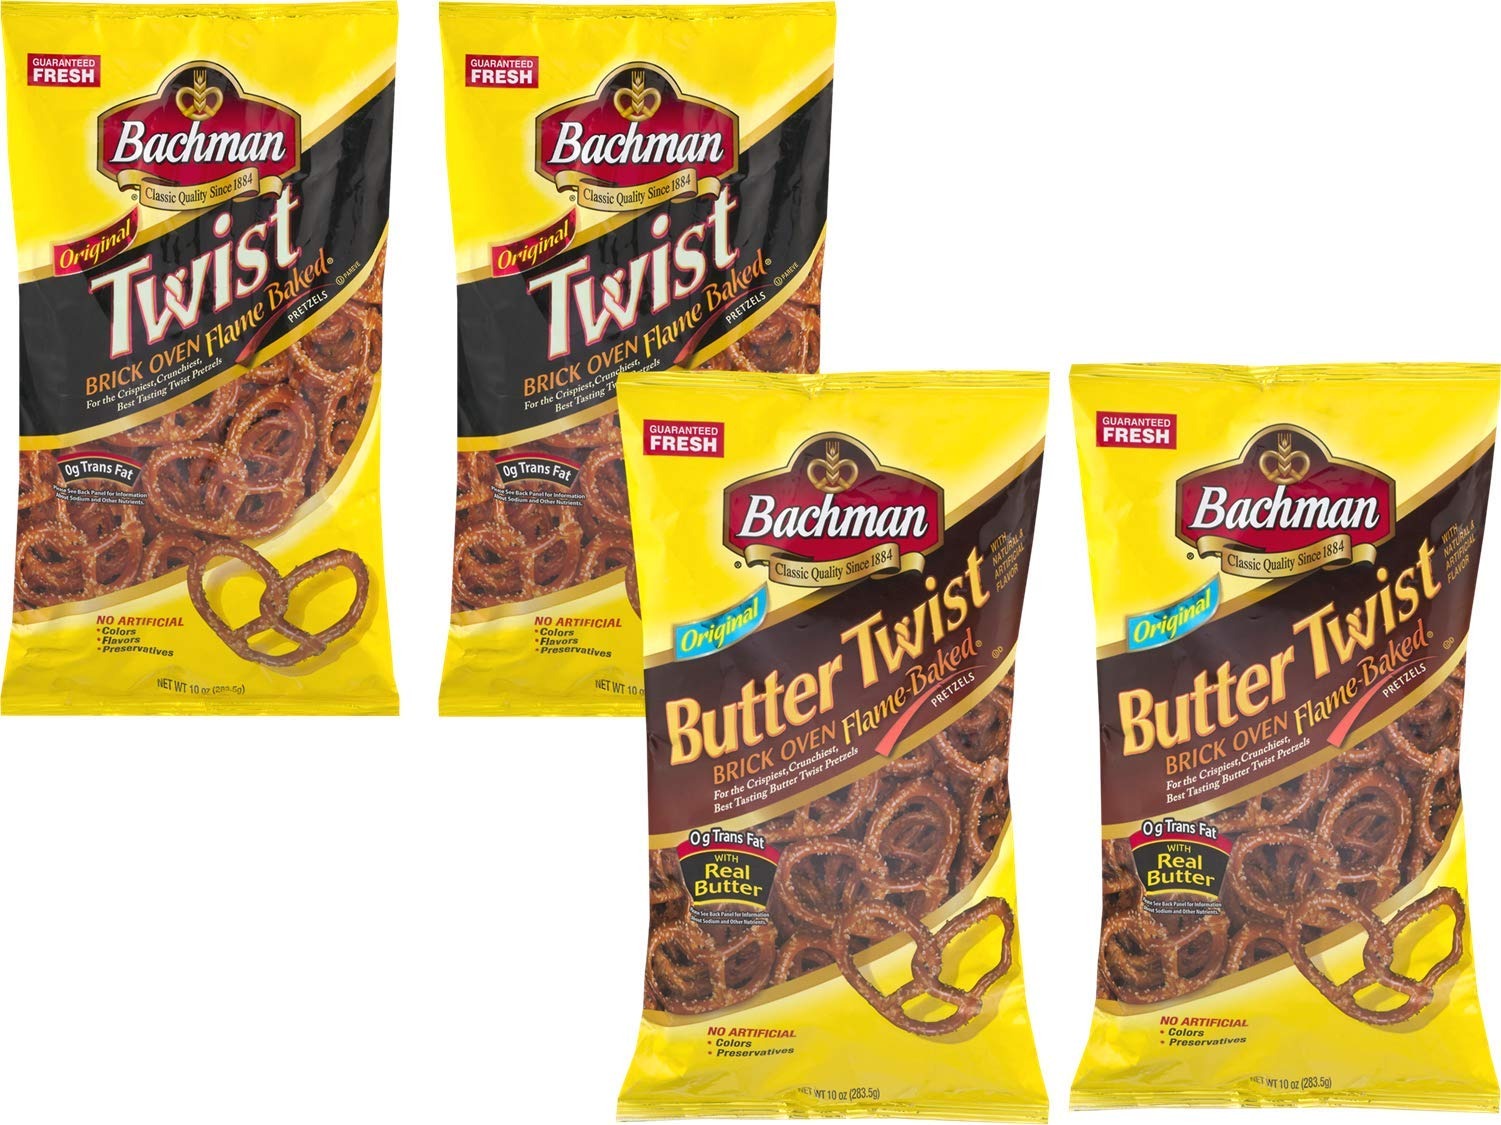
Item Name: Bachman Original Twist Pretzels 10 oz. Bag- Brick Oven, Flame Baked (Variety 4-Pack)
Bullet Point 1: Crispiest, Crunchiest, Best Tasting Twist Pretzel. Classic Quality Since 1884
Bullet Point 2: Convenient Variety Pack...Two Original and Two Butter Pretzels.
Bullet Point 3: NO PRESERVATIVES, NO TRANS FAT - Bachman's has removed all preservatives and trans fats
Product Description: Unlike others, we make our delicious Bachman twist pretzels the old fashioned way - by actually twisting them! We've been doing that since 1884, first by hand as our founder J.S. Bachman did, and now by a special method created and developed at our historic heritage center bakery to ensure their exceptional crispiness and crunchiness. The heritage center is our special facility where our bakers are dedicated to the old-world craft of making real - not "stamped" --TWIST pretzels. These exclusive Brick Oven Flame Baked pretzels also have the unique Bachman taste advantage. We know you will love them! 1. We start with only the finest, wholesome ingredients. 2. Then knead the dough to create the very best "pretzels texture". 3. Roll & twist it into a loose "knot", and... 4. Top these "twists" with a sprinkle of salt. 5. They are then Brick Oven Flame Baked in our vintage ovens for that extra special flavor. 6. Resulting in the crispiest, crunchiest, best tasting, real twist pretzels! Great for desserts and special occasions too! Enjoy Bachman twist pretzels as a quick delicious dessert: With your favorite ice cream.
Value: 40.0
Unit: Ounce

Price: 30.99